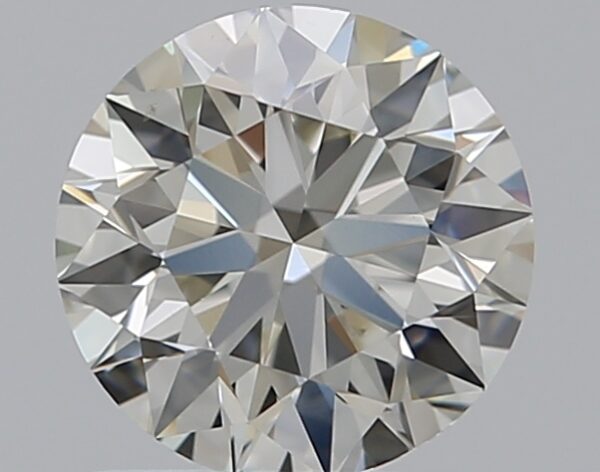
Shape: round
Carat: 0.9
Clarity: VS2
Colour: J
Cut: EX
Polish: EX
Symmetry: EX
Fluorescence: N
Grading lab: GIA
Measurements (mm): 6.12 x 6.16 x 3.85